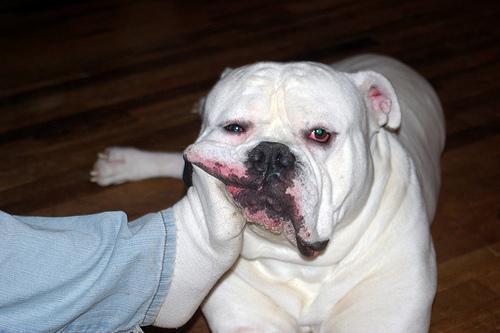
american bulldog